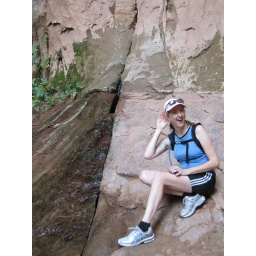
there was water rushing behind the rock. you can see a bit of the white foam in the dark vertical crack.